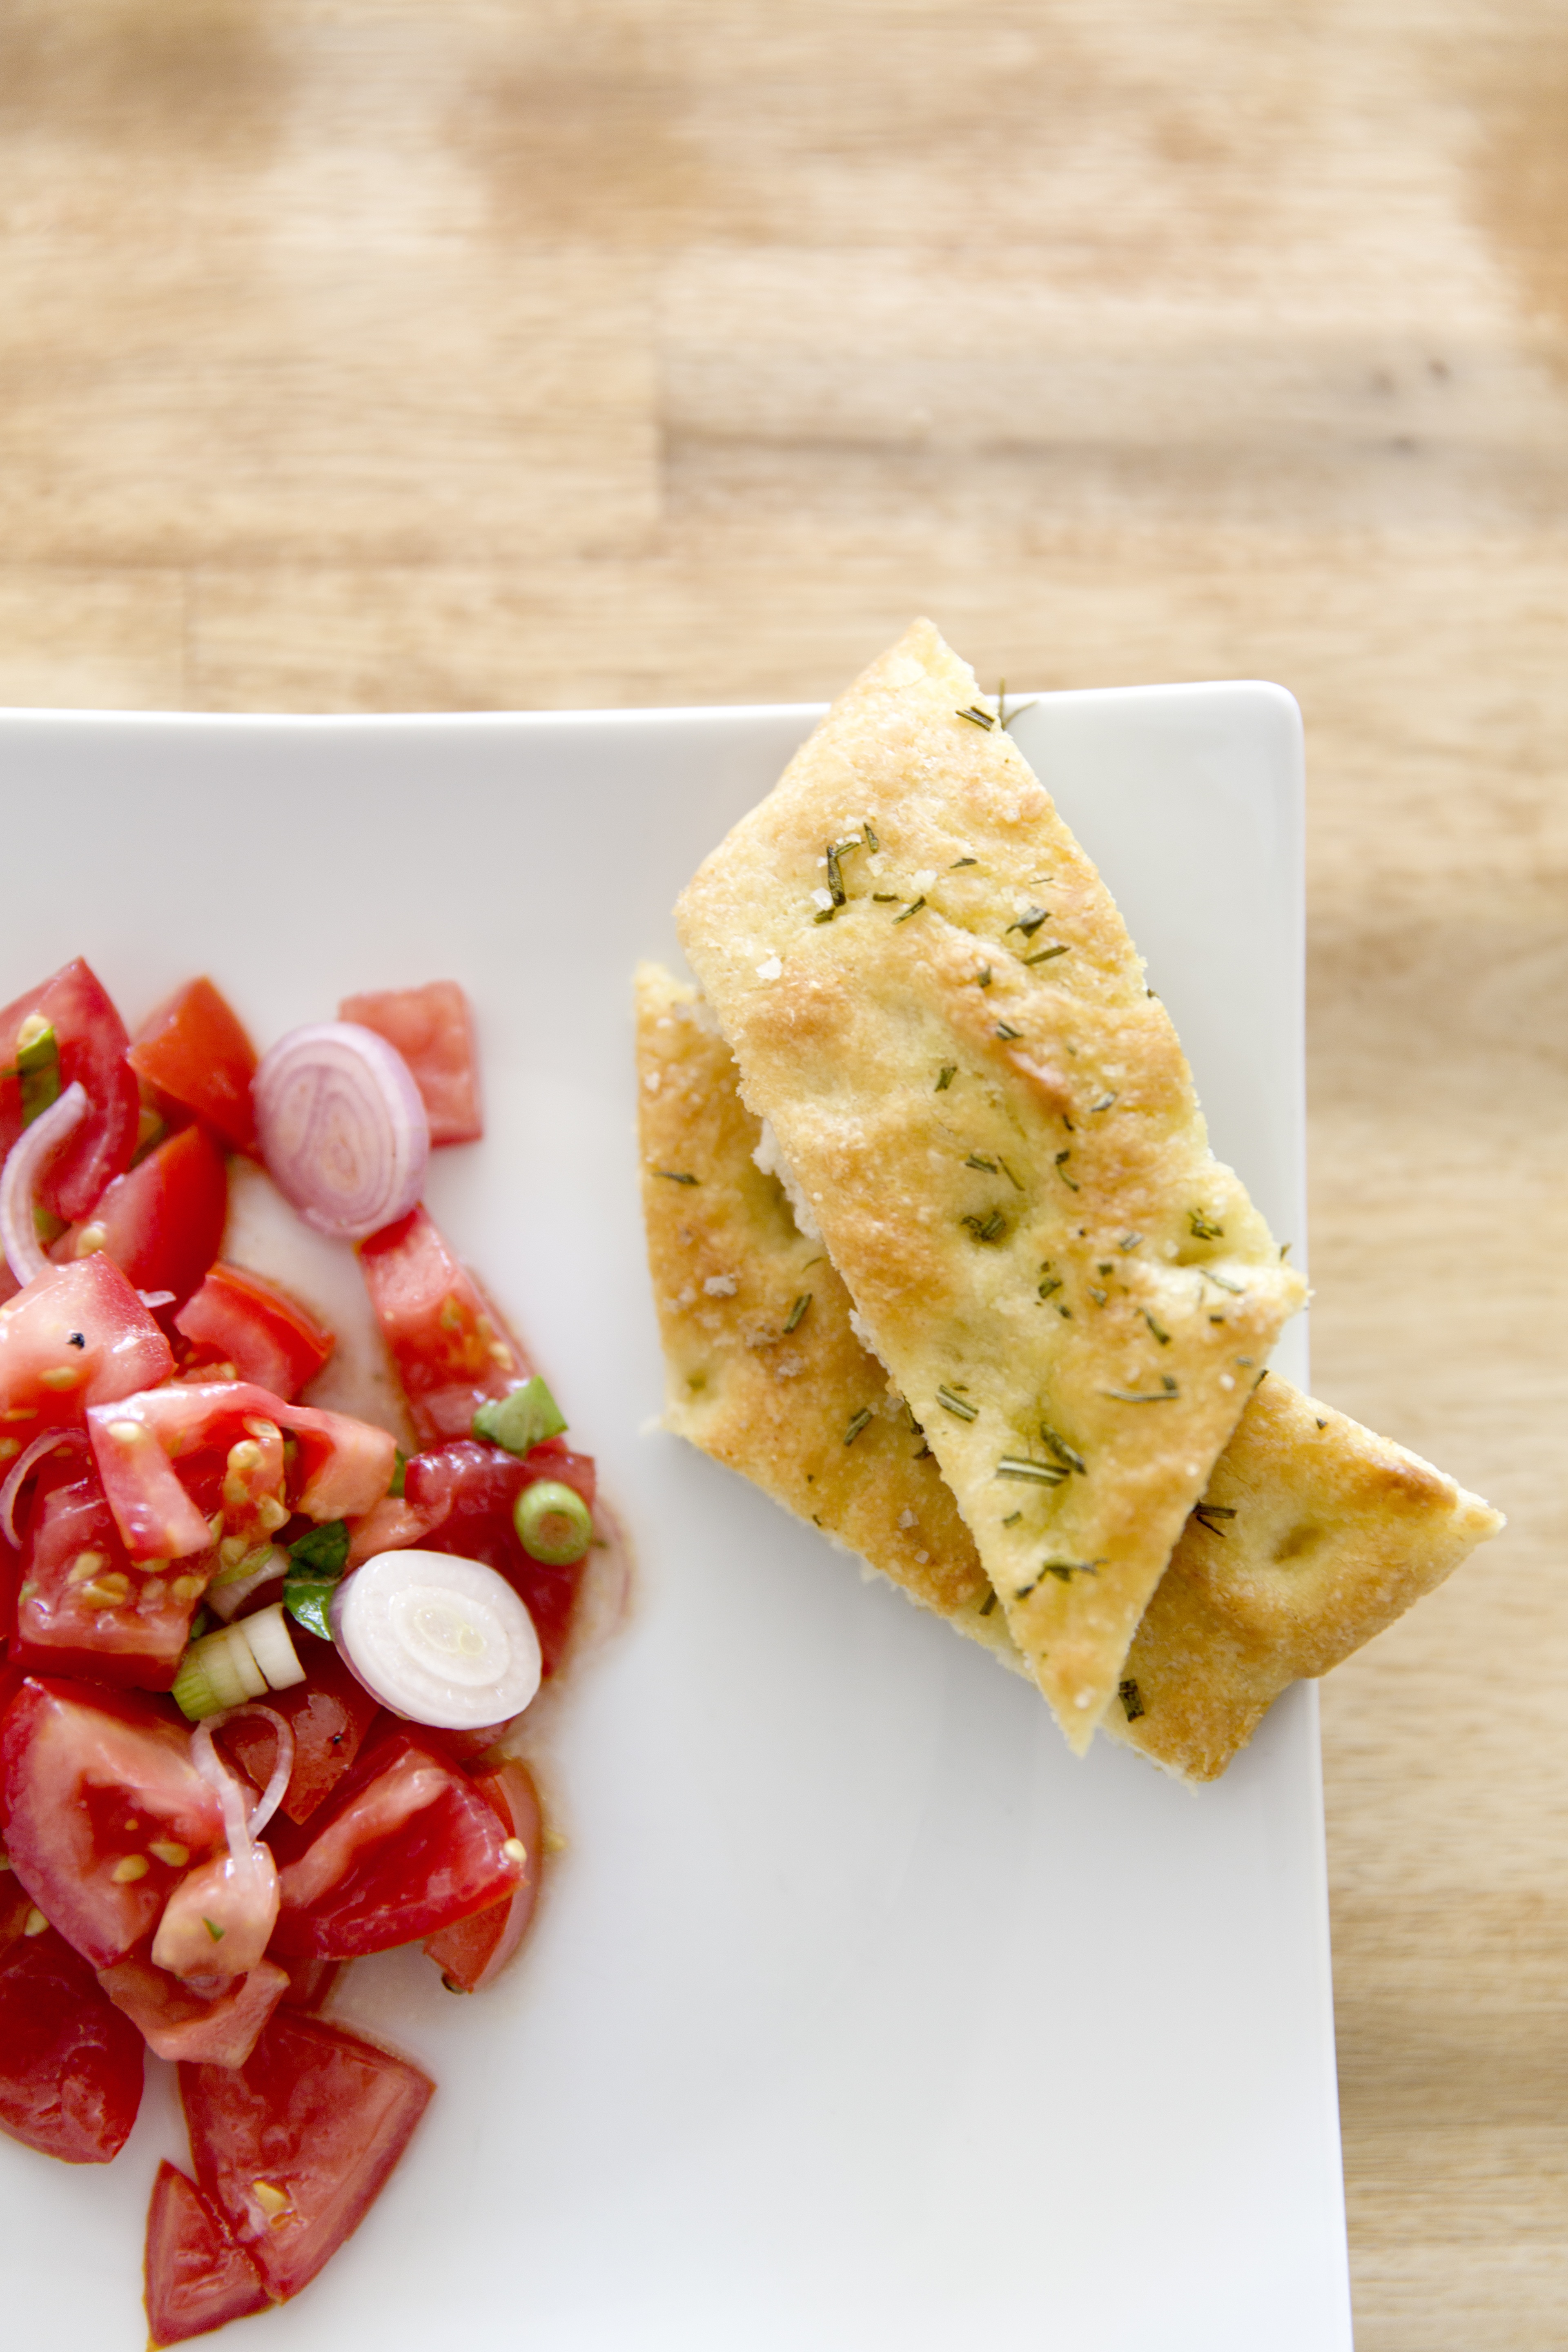
plant, dish, meal, food, salad, produce, vegetable, breakfast, healthy, dessert, cuisine, bread, onion, fitness, tomatoes, vegetarian, starter, vitamins, edible, baked goods, flowering plant, tomato salad, land plant, focaccia